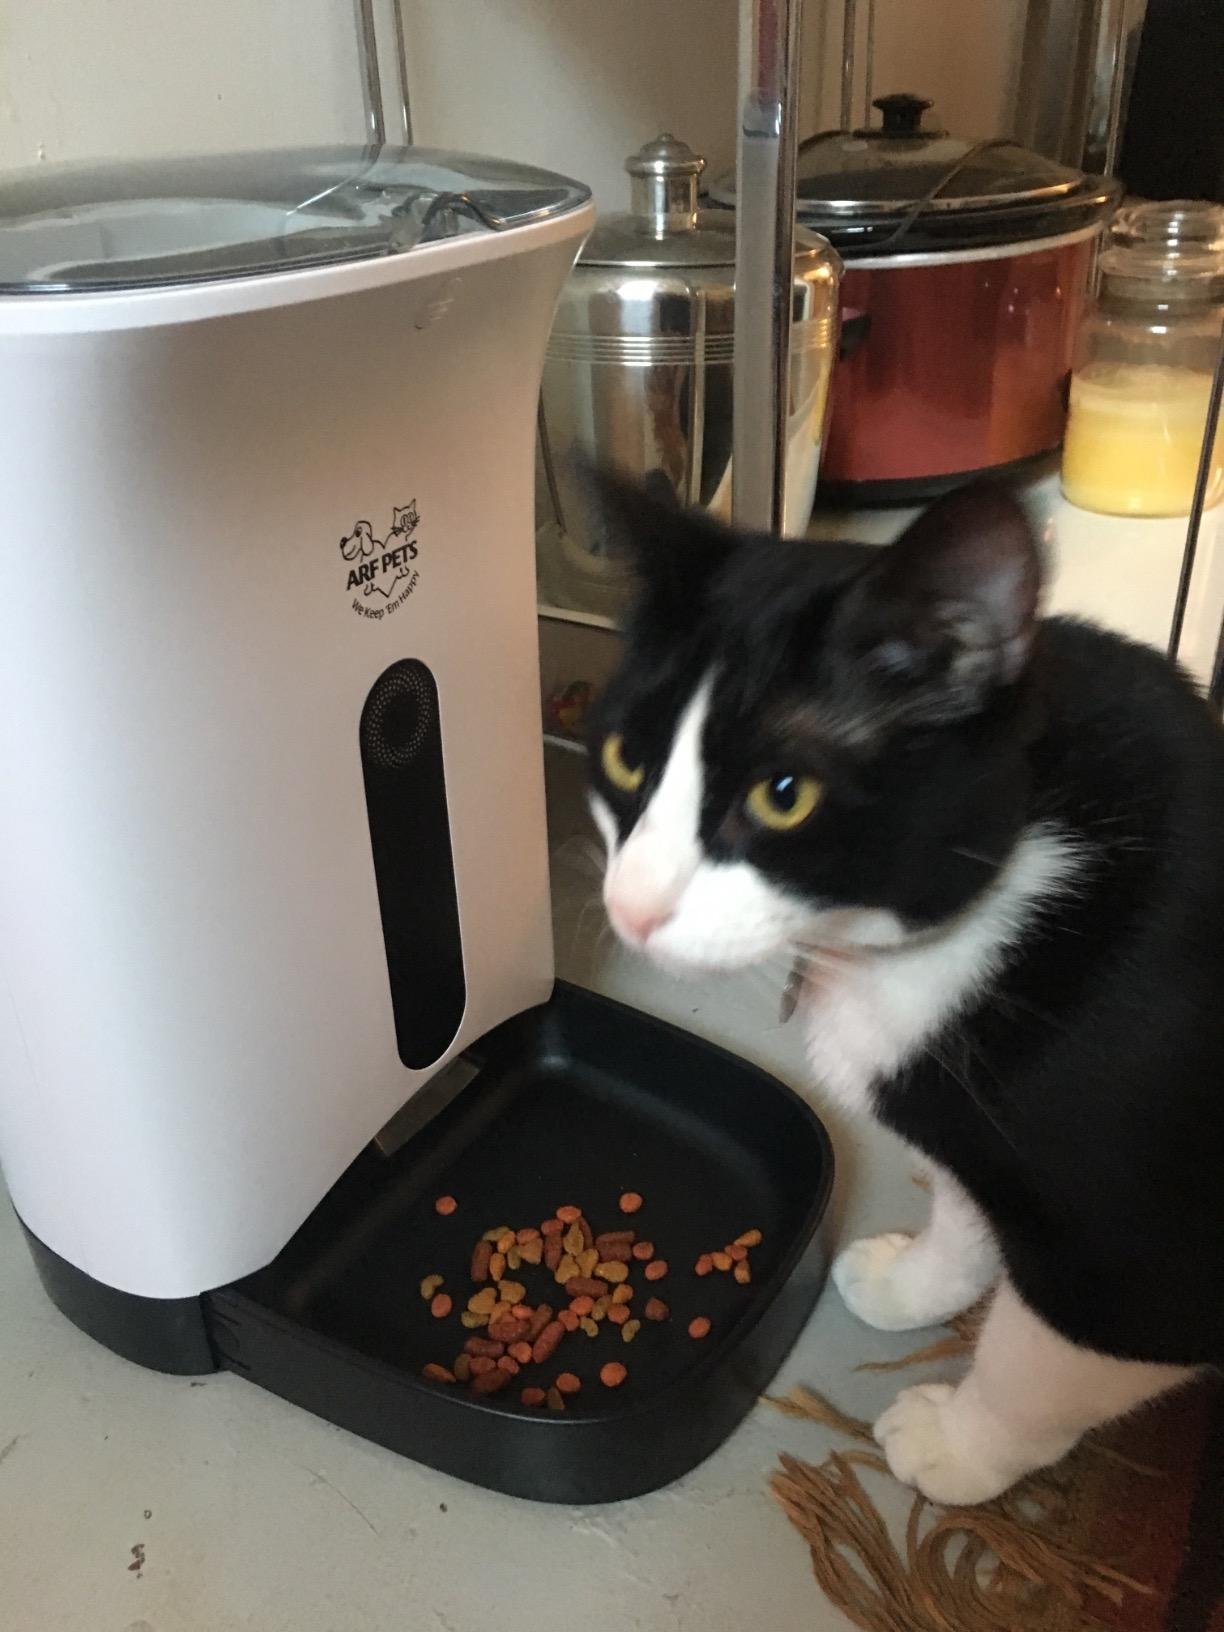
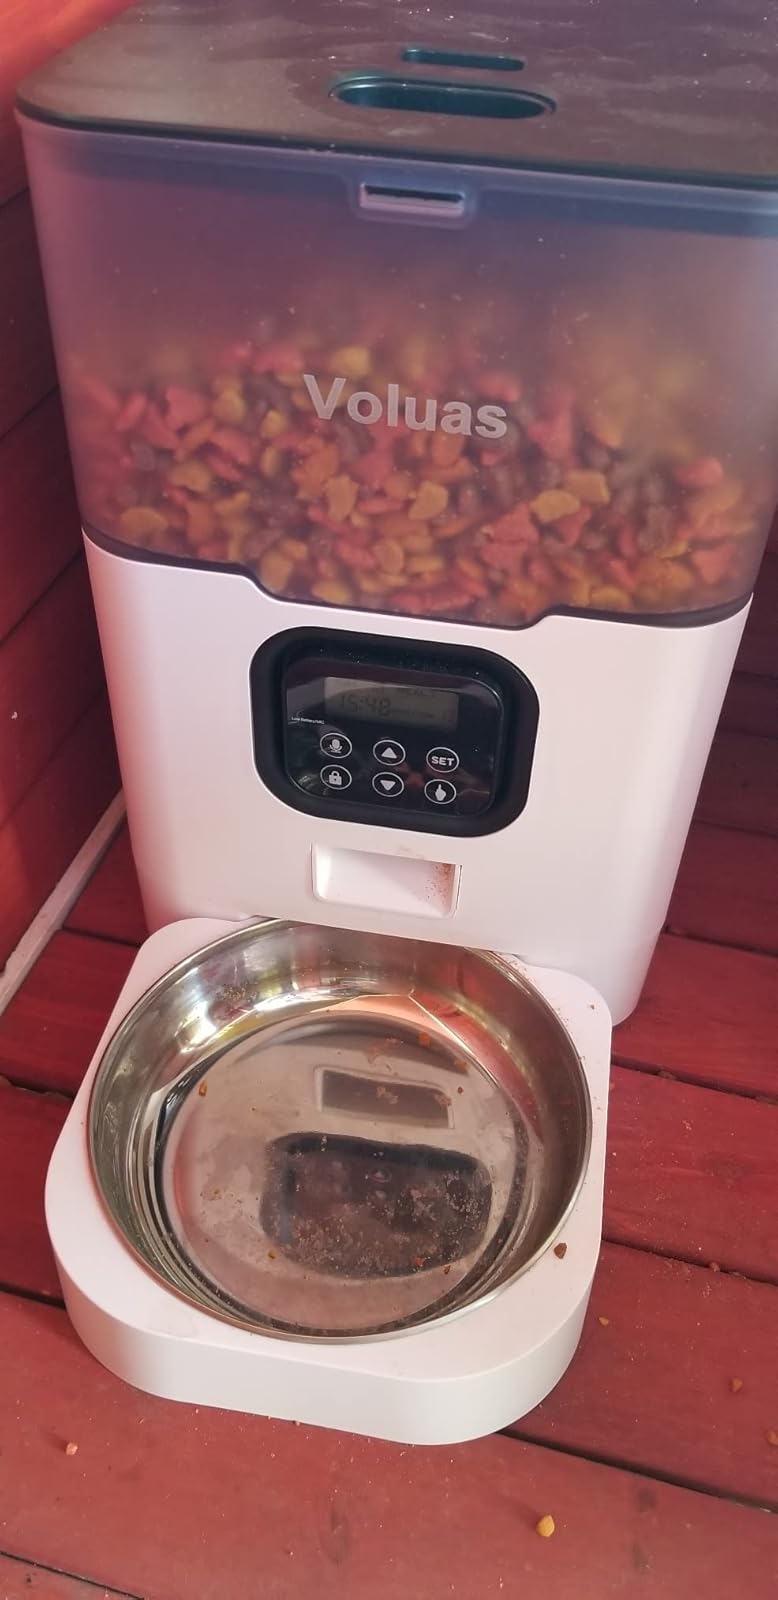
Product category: items_feeder
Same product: no